Olivier de Funès

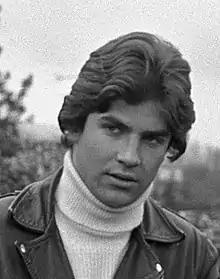
Olivier de Funès in 1970

Olivier de Funès de Galarza (born 11 August 1949) is a French former film actor, retired Air France pilot, and a son of the most popular actor in French cinema history, Louis de Funès.